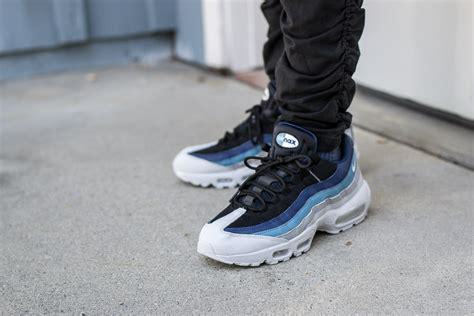
Brand: Nike
Model: Air Max 95 Essential